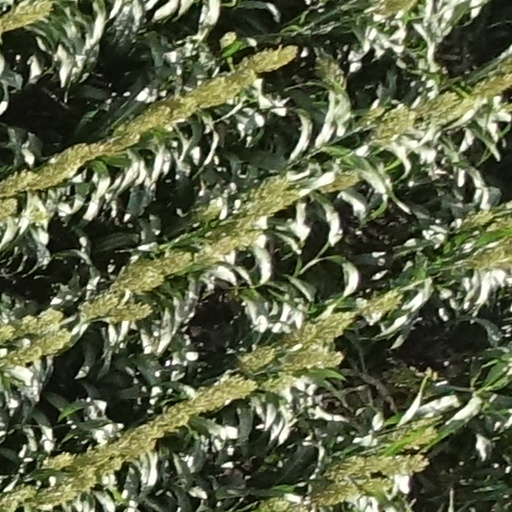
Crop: sorghum